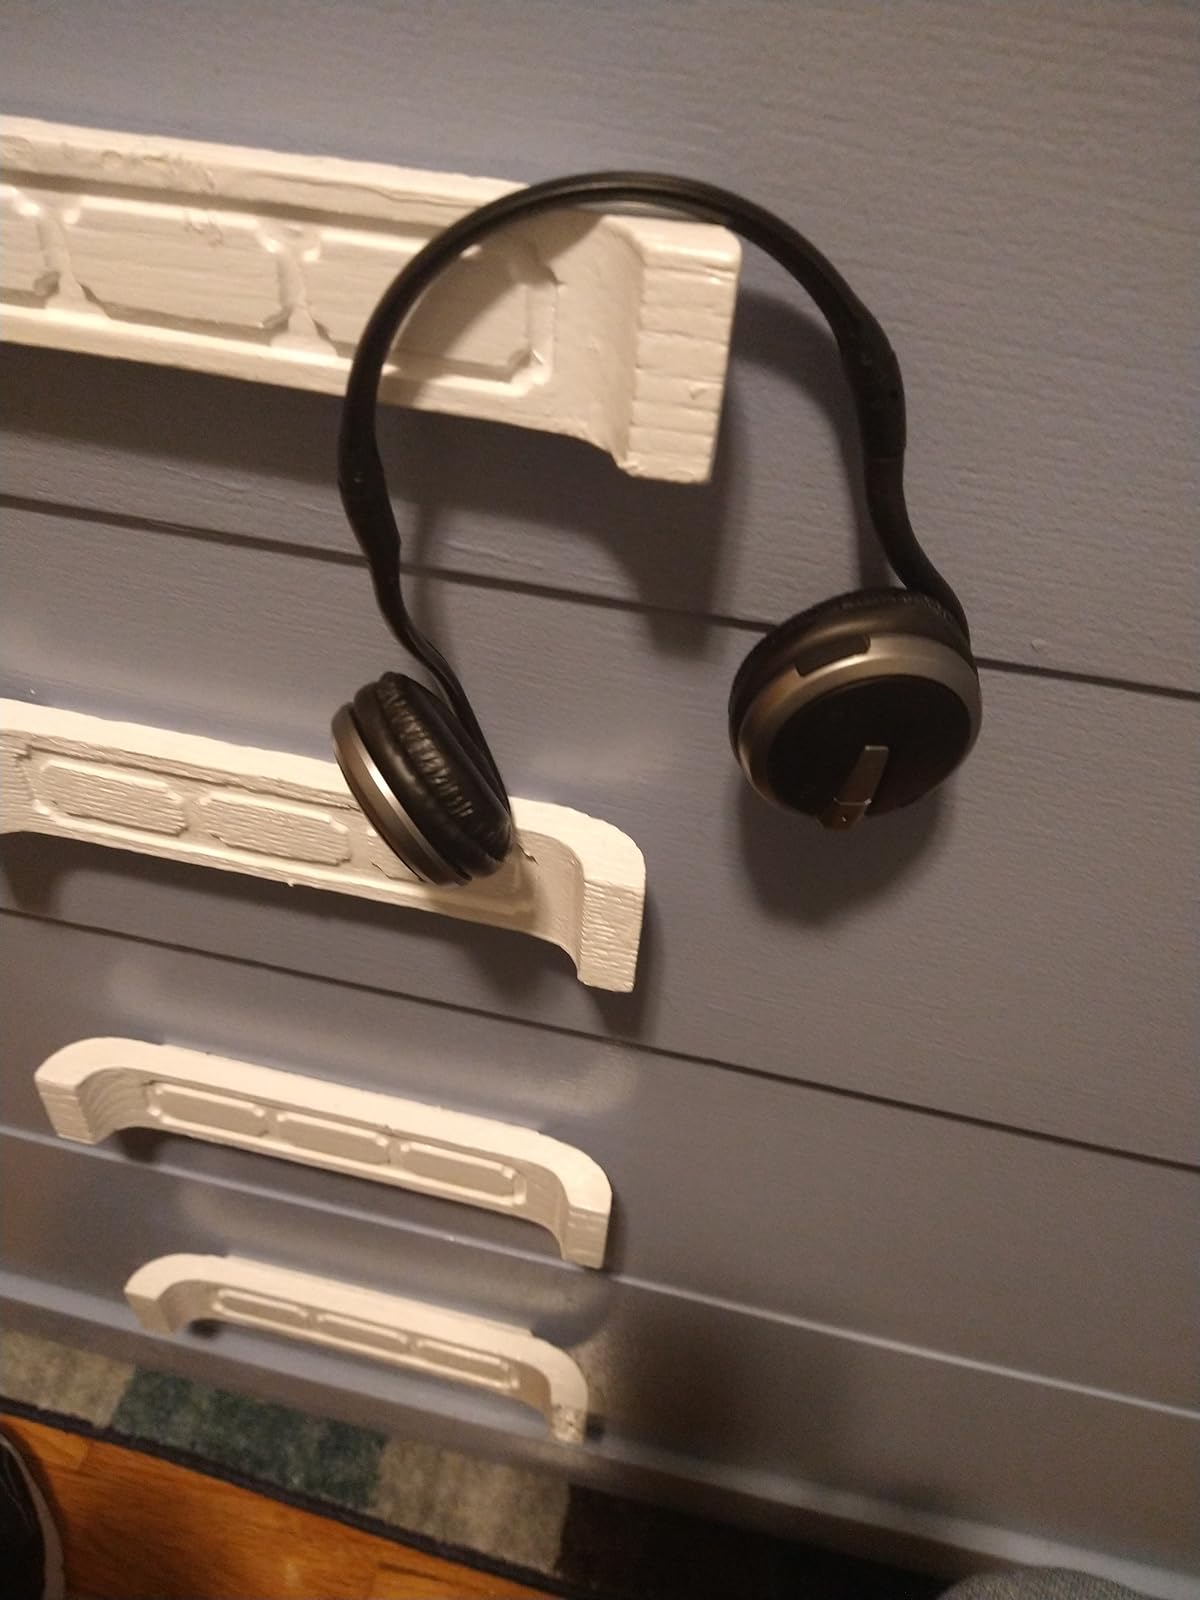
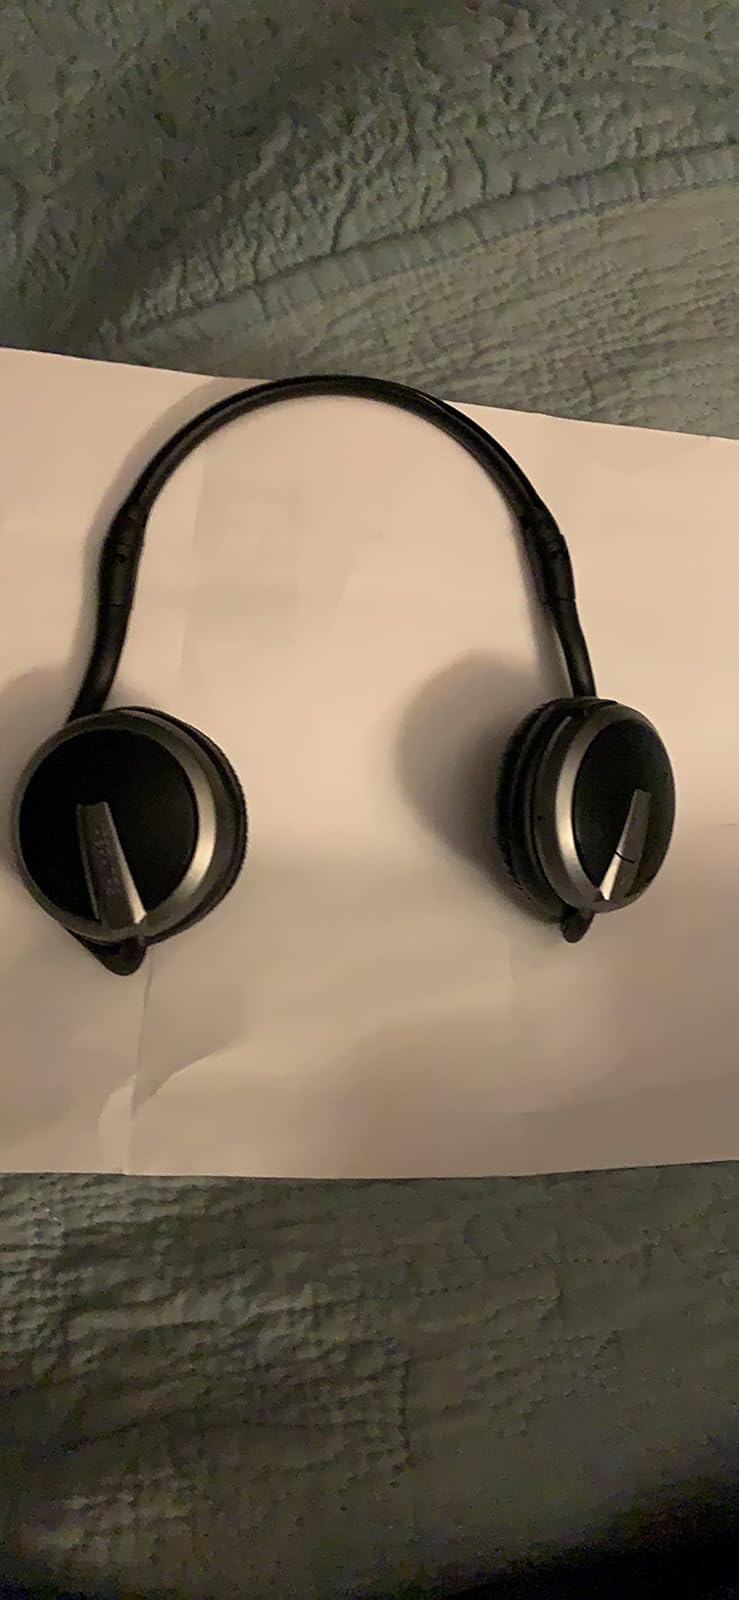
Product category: headphones
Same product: yes